Nepal women's national football team

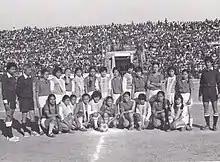
First international football game in the Nepali women's football in 1984

Nepal formed a women's national team in the mid-1980s and debuted in the 1986 AFC Women's Championship. During the start of the tournament, Nepal played their first official match against Hong Kong (14 December 1986), which they lost 1–0. Nepal women's side also participated in the final three phases of the Asian Cup in 1986, 1989 and 1999, never going beyond the group stages. Nepal proved to be in a difficult group with former champions Thailand, alongside Indonesia and Hong Kong, two relatively strong teams. As a result, Nepal had lost all three matches, two of them jarringly, while the match against Hong Kong proved to be a steady profit. In 1989 Nepal played again in the championship, against the same opponents, except that Thailand was substituted against Japan. This resulted in meagre points for Nepal, who lost every game by a wide margin, the smallest 0–3 against Hong Kong.